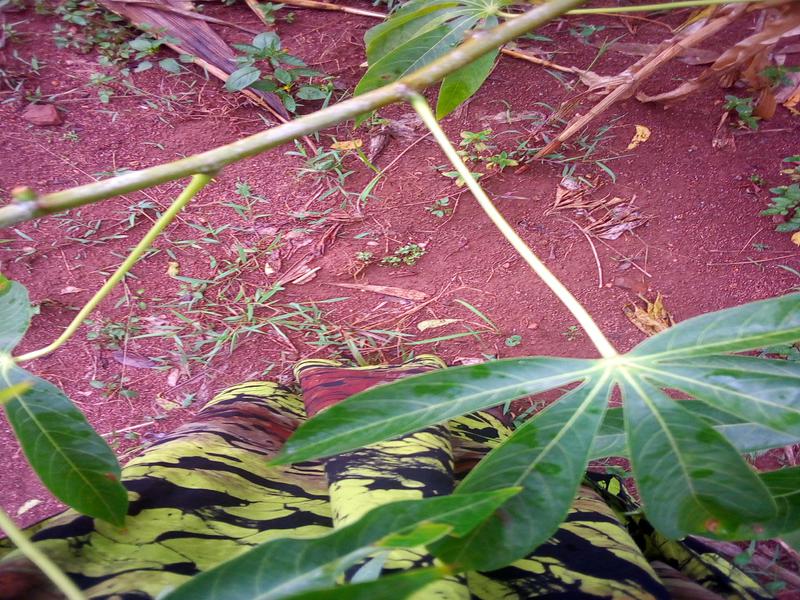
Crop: cassava
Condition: healthy